Non-British personnel in the RAF during the Battle of Britain

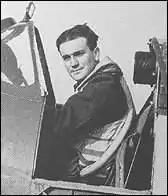
Brendan "Paddy" Finucane, an Irish ace who is believed to have shot down four aircraft during the Battle of Britain and as many as 32 by his death in 1942

At the time Belgium was invaded in May 1940, it had only a small airforce known as the "Aéronautique militaire" (AéMI). Although it played little role during the campaign in Belgium, a number of Belgian pilots succeeded in reaching Britain in the aftermath of the surrender. A significant number of Belgians were also undergoing flight training in France and, despite the reluctance of the Belgian government in Bordeaux, 124 reached Britain by August 1940 but few were able to participate in the Battle of Britain.